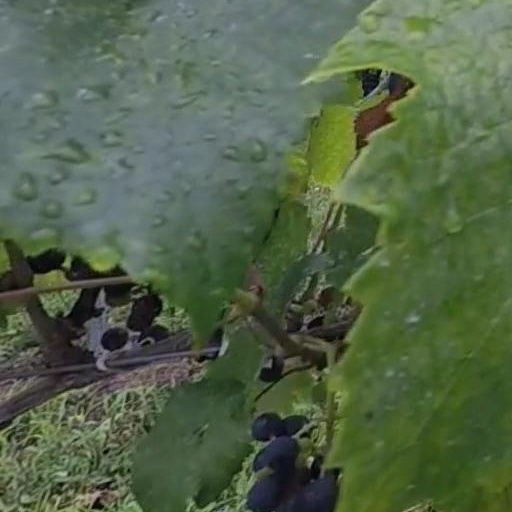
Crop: grape